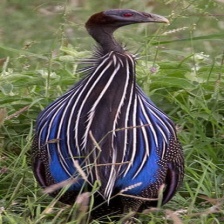
Species: VULTURINE GUINEAFOWL
Scientific name: ACRYLLIUM VULTURINUM